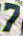
Number: 7